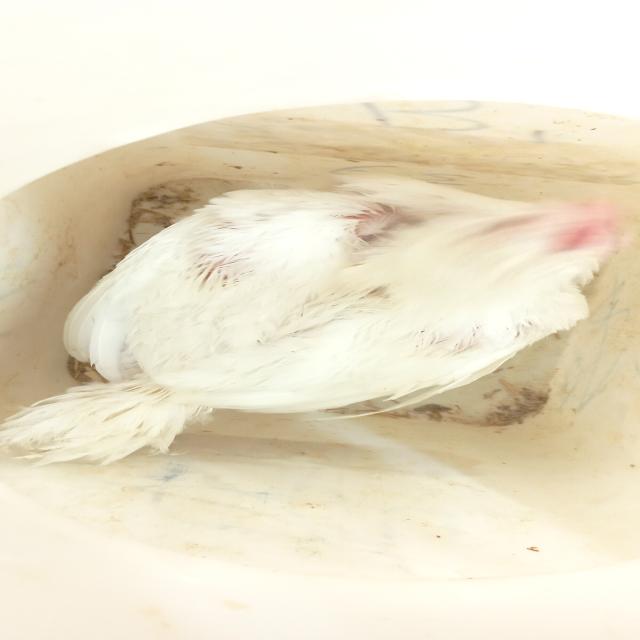
Weight: 1493 g